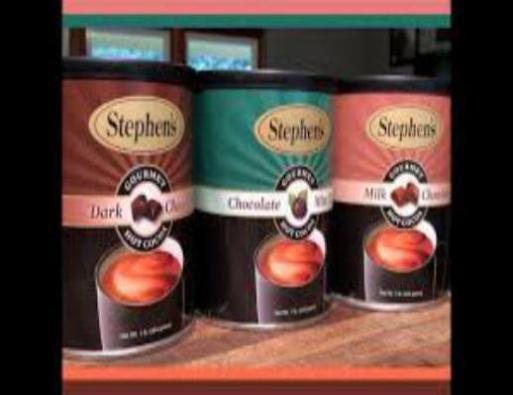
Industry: Food